College admissions in the United States

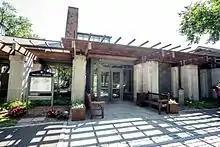
The admissions office of Trinity College in Hartford, Connecticut

There are conflicting reports about the usefulness of test preparation courses. Mamlet and VanDeVelde suggest that "most students don't need a coach or a class" and that the single largest factor was "familiarity with the test". Another report agreed that SAT/ACT prep courses were a waste of money and that taking a few practice exams, and understanding how each test works, was all that was needed.